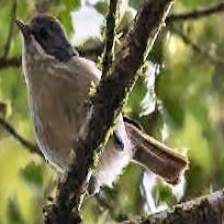
Species: BROWN CREPPER
Scientific name: CERTHIA AMERICANA